Heaval

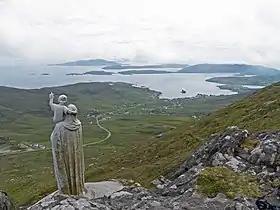
View from Heaval of Castlebay, Vatersay, Sandray, Mingulay and Pabbay

Heaval is the highest hill on the Outer Hebridean island of Barra, Scotland. The highest point is 383 metres high above sea level and it is located 1.5 km northeast of Castlebay.